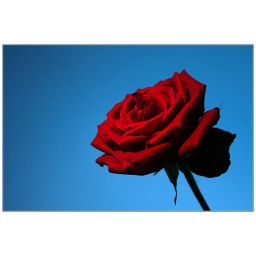
Snooted 430EX above &amp;amp; Suntax flash with blue colored plastic firing at wall. PT-04 trigger.